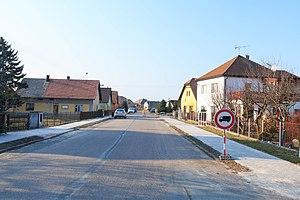
Vlčí Habřina est une commune du district de Pardubice, dans la région de Pardubice, en République tchèque. Sa population s'élevait à 300 habitants en 2017.